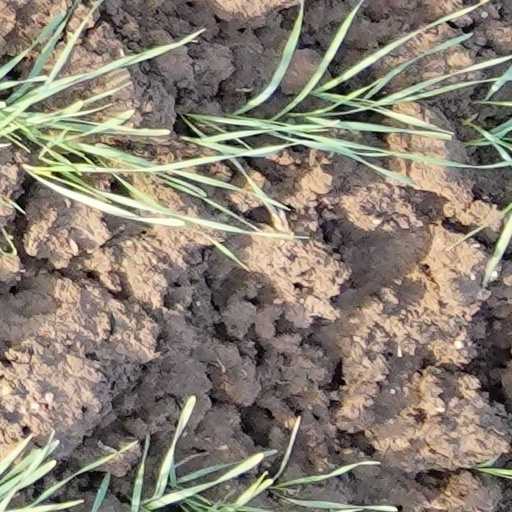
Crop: wheat